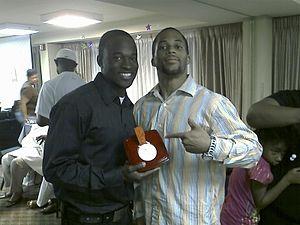
Aaron Armstrong est un athlète de Trinité-et-Tobago, spécialiste du sprint.